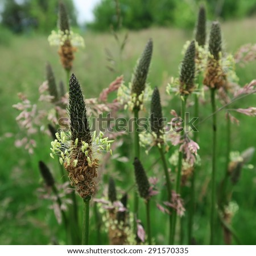
biological species , in full bloom , the leaves give a good natural medicine